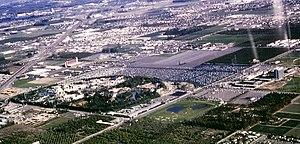
Disneyland Resort est un complexe de loisirs américain situé à Anaheim, en Californie. Il est construit autour du premier parc à thèmes fondé en 1955 par Walt Disney, Disneyland. La dénomination du complexe sous le nom Disneyland Resort remonte aux années 1990 avec l'ajout d'éléments autour du parc, bien que le Disneyland Hotel date de l'année d'ouverture de Disneyland.
Disneyland Resort est un complexe de loisirs américain situé à Anaheim, en Californie. Il est construit autour du premier parc à thèmes fondé en 1955 par Walt Disney, Disneyland. La dénomination du complexe sous le nom Disneyland Resort remonte aux années 1990 avec l'ajout d'éléments autour du parc, bien que le Disneyland Hotel date de l'année d'ouverture de Disneyland.
Le parc Disneyland en Californie est le premier des parcs Disney, de plus le seul Royaume Enchanté conçu et vu par Walt Disney. Il a été inauguré le 17 juillet 1955. Il fut construit en un peu plus d'un an par les équipes de Walt Disney Imagineering.
Le parc Disneyland en Californie est le premier des parcs Disney, de plus le seul Royaume Enchanté conçu et vu par Walt Disney. Il a été inauguré le 17 juillet 1955. Il fut construit en un peu plus d'un an par les équipes de Walt Disney Imagineering.